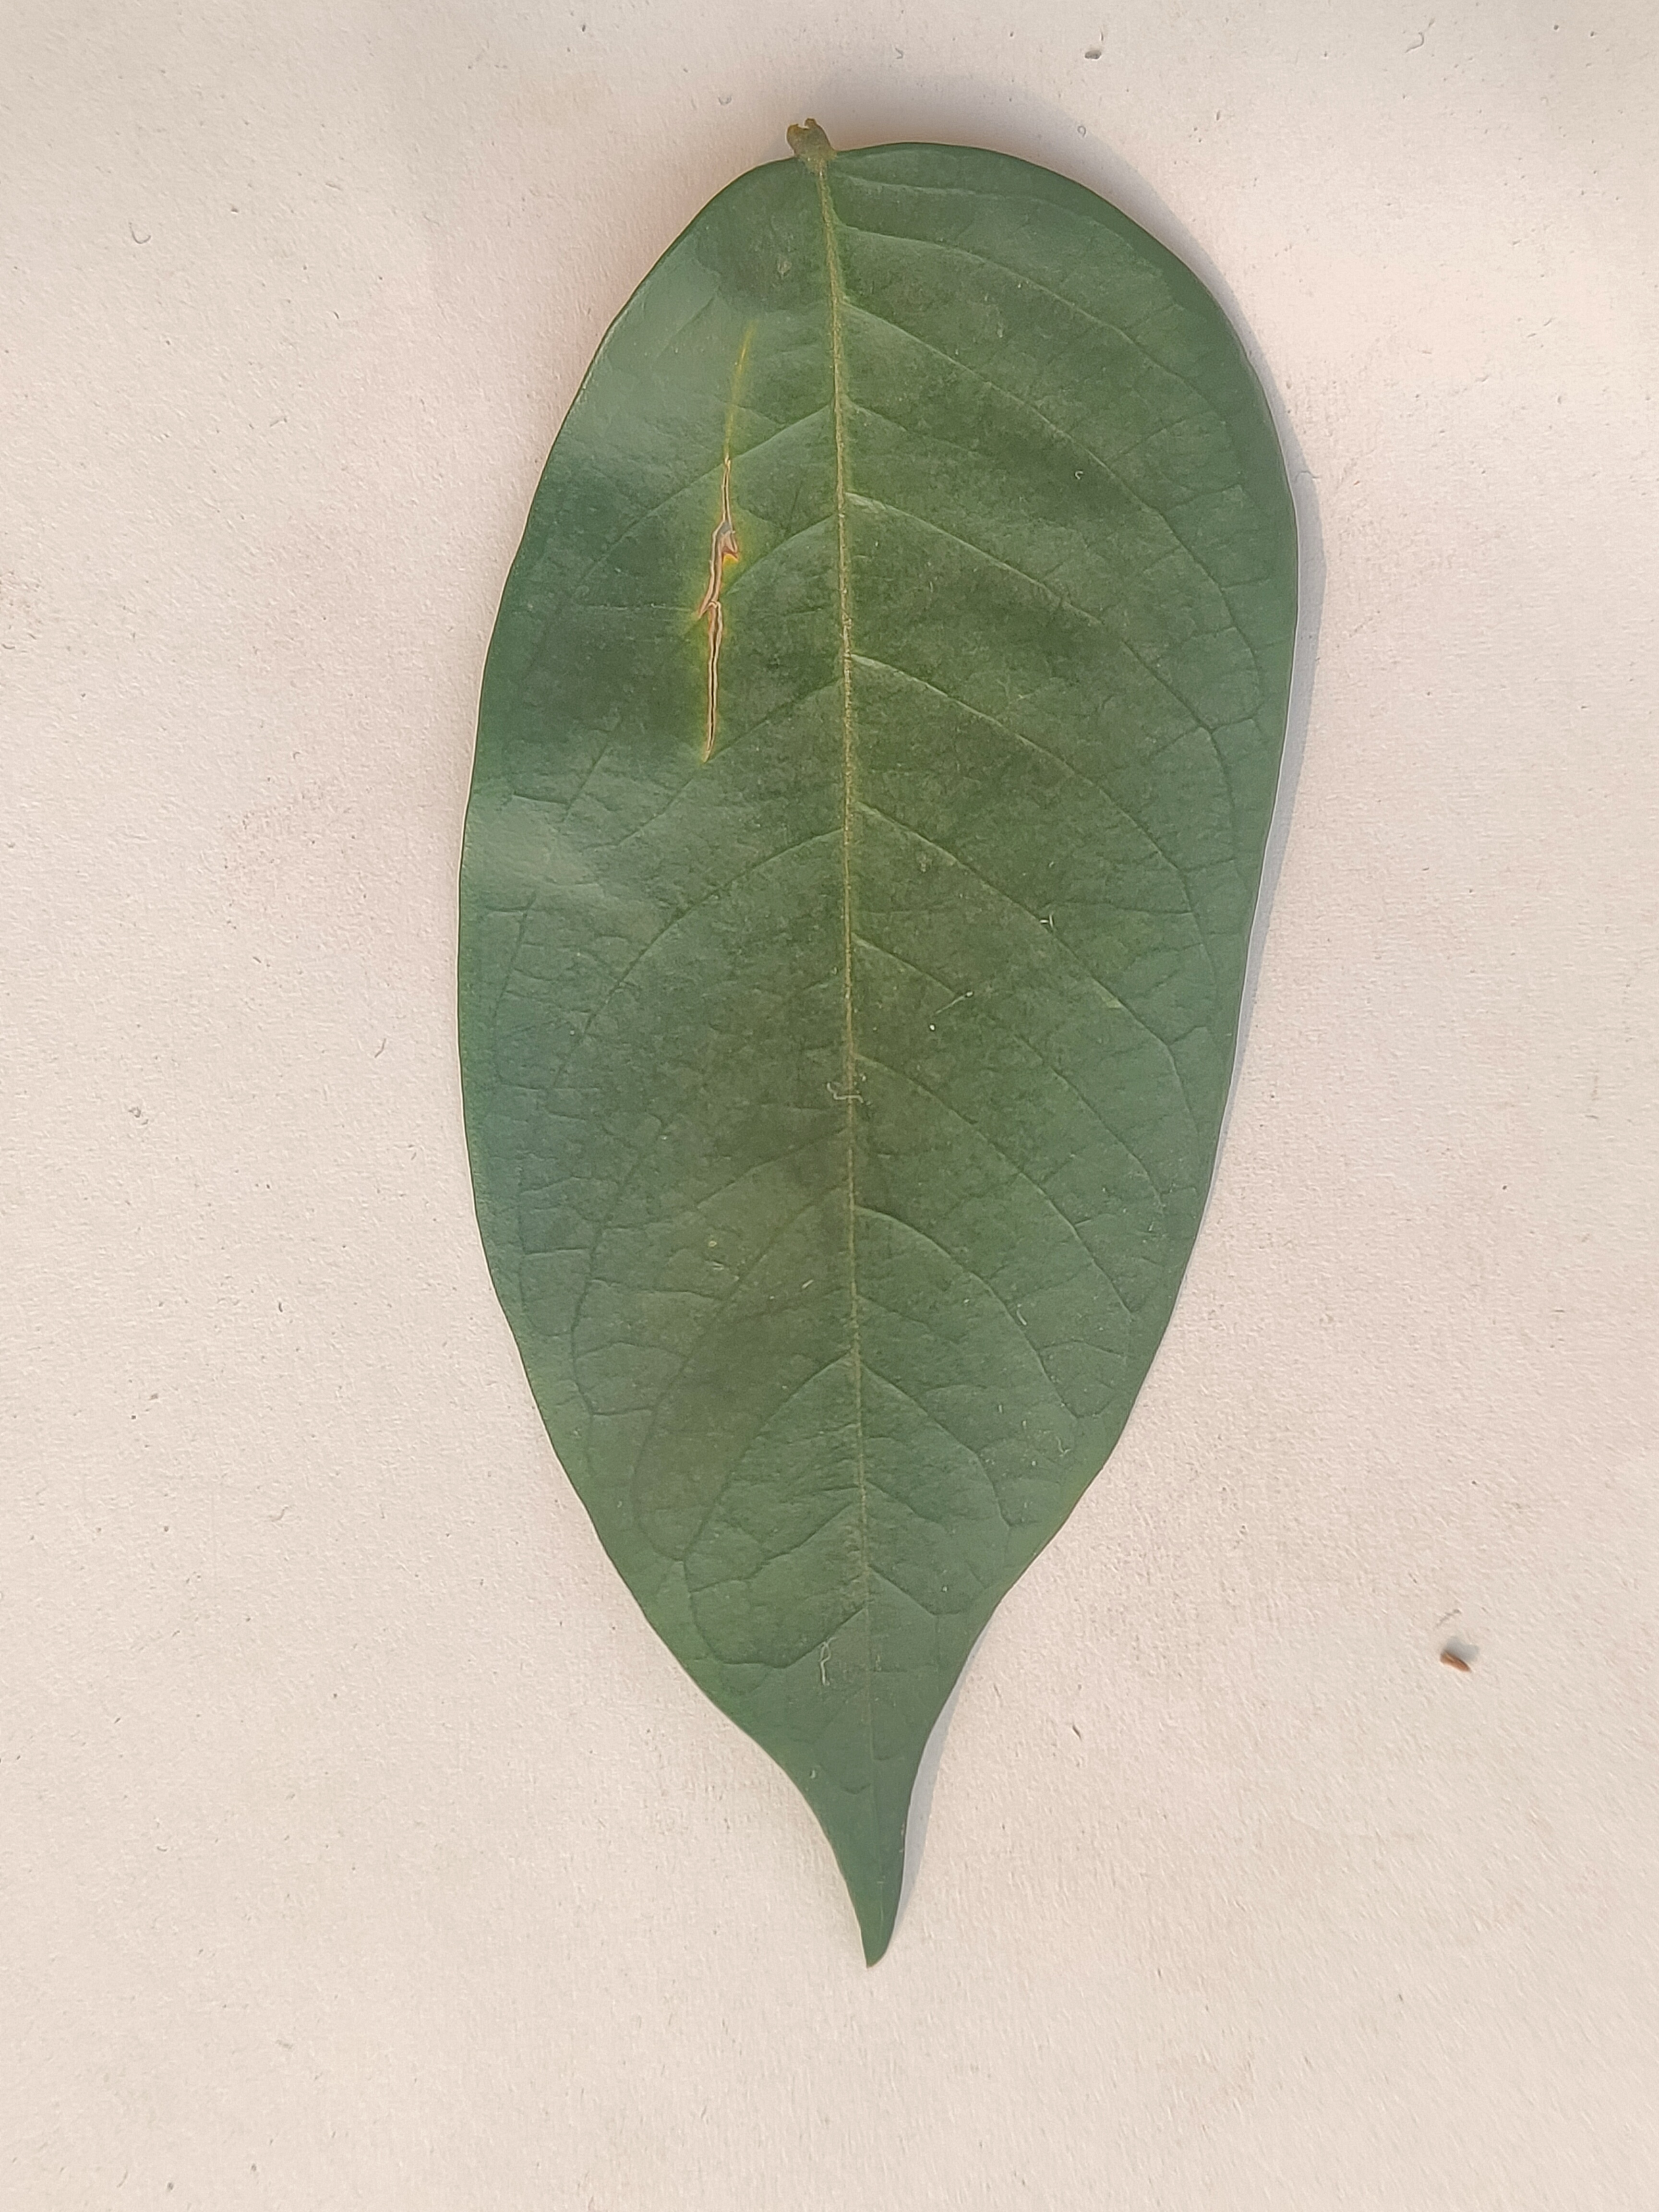
Leaf variety: Star Fruit